Jailu Pakshi

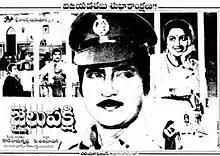

Jailu Pakshi is a 1986 Indian Telugu-language film directed by Kodi Ramakrishna, produced by S. Sashi Bhushan in the banner of Sri Sarathi Studios. The film has musical score by K. V. Mahadevan. It was released on 13 December 1986 to positive reviews and emerged as a commercial success.